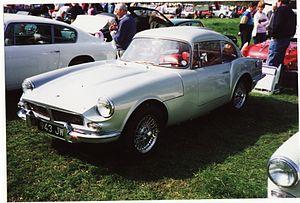
Reliant était un constructeur automobile britannique basé à Tamworth, dans le Staffordshire. Fondée en 1935, la compagnie est essentiellement connue pour avoir produit la Reliant Robin, petite voiture à trois roues. Reliant a produit une grande variété de véhicules au cours des 60 ans d'existence, y compris des sportives populaires, des cabriolets et des véhicules utilitaires. Entre 1 et 2 millions de véhicules Reliant ont été produits et vendus dans pas moins de 9 pays. Reliant Motor Company Ltd est désormais une société dont la seule activité se réduit à la production de pièces de rechange pour les véhicules de la marque.